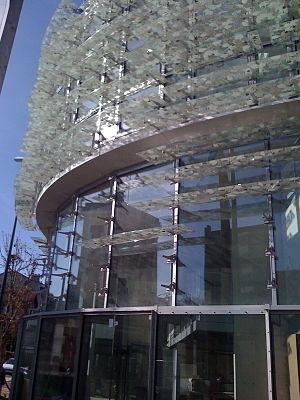
vue de la facade
La Garenne-Colombes, également nommée localement La Garenne, est une commune française située dans le département des Hauts-de-Seine en région Île-de-France.